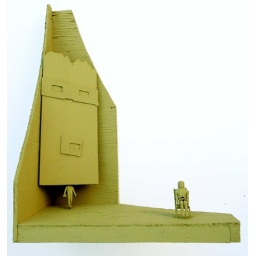
SqHead and the girl sitting in a chair